Military funeral

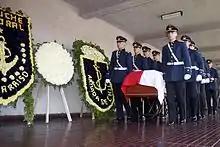
Chilean Army cadets carrying the coffin of general Augusto Pinochet.

In Chilean military funerals, the German song "Ich hatt' einen Kameraden" is sung in its Spanish version (""Yo tenía un camarada""). The casket may or may not be horse-drawn on a caisson. A bugler sounds the final honors during interment.